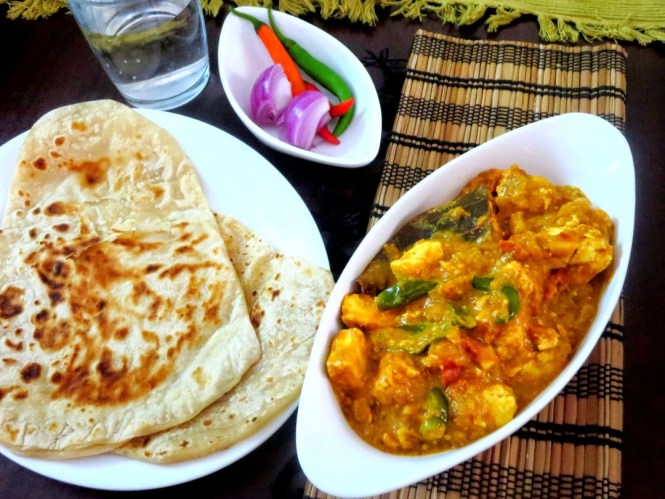
Dish: butter_naan